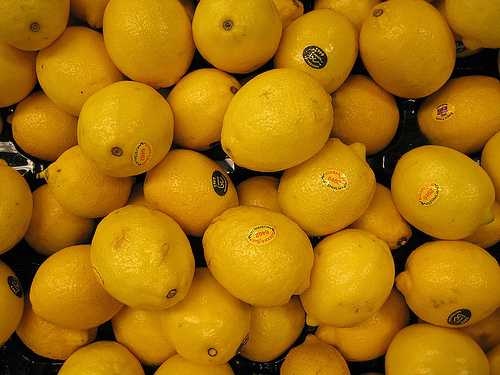
Label: Lemon